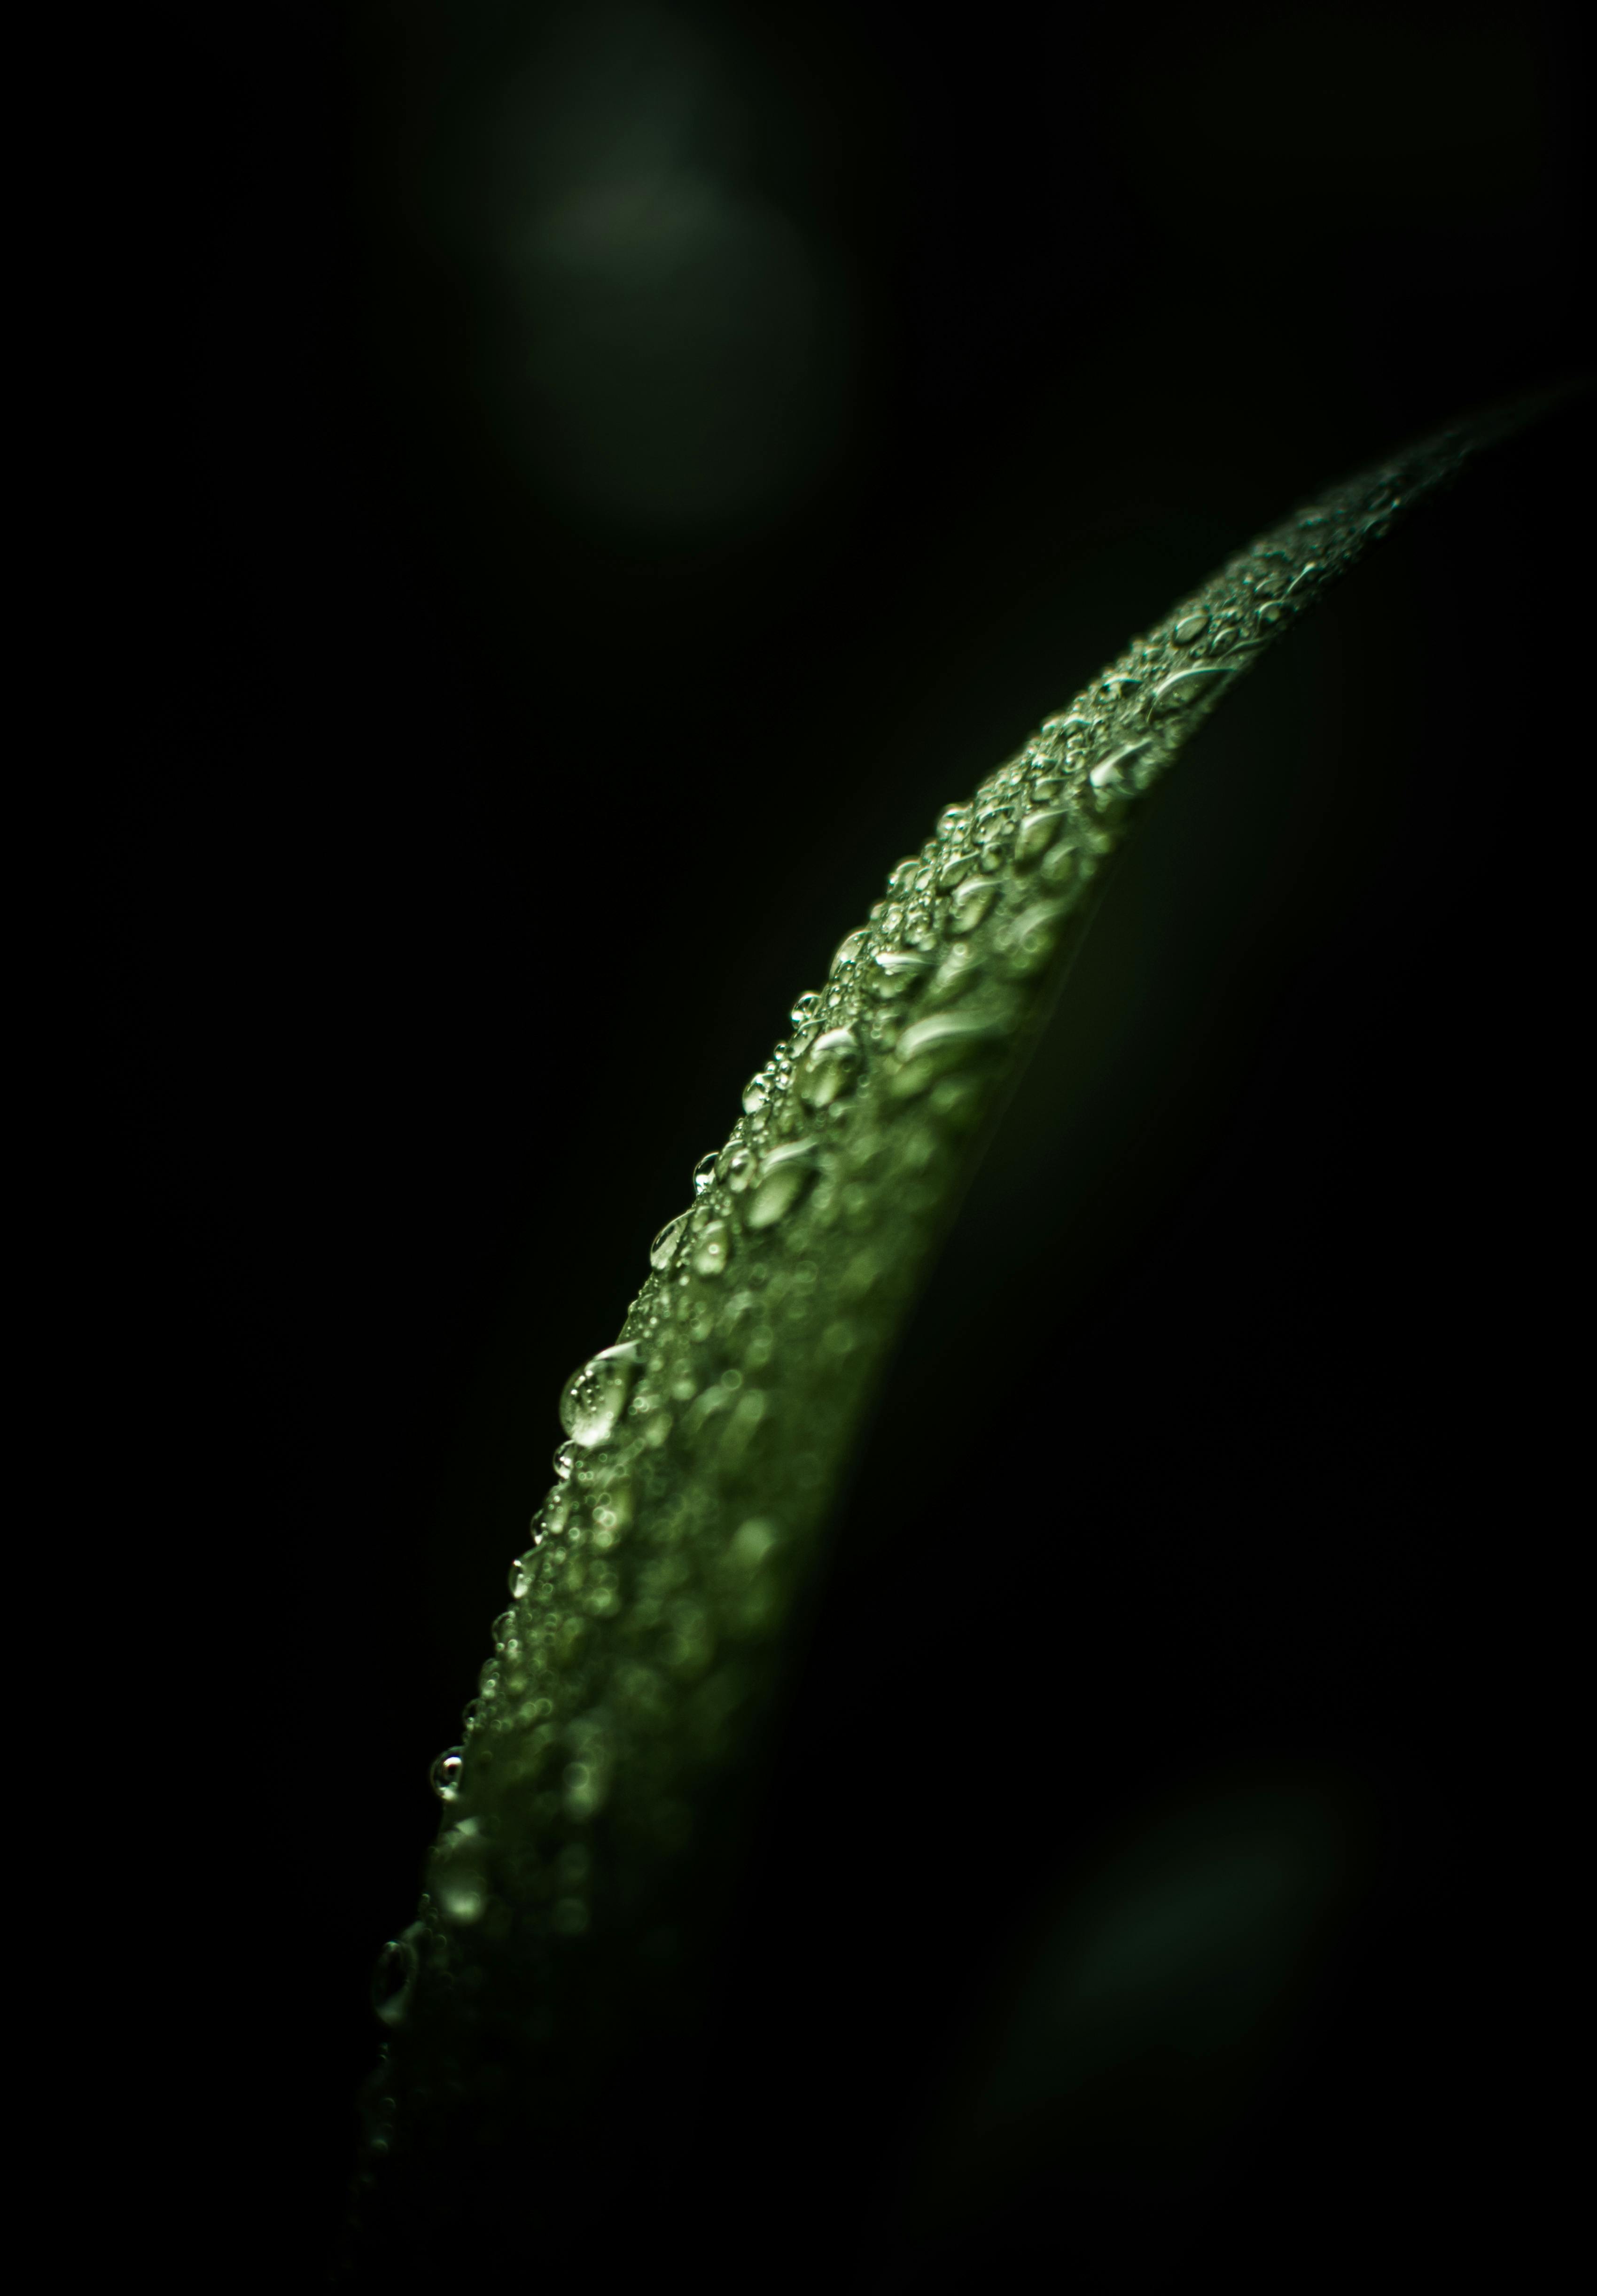
leaf, plant, liquid, terrestrial plant, petal, moisture, font, dew, flowering plant, drop, flower, darkness, grass, macro photography, monochrome photography, art, plant stem, still life photography, Pedicel, perennial plant, ball, flash photography, shadow, circle, arum family, monochrome, alismatales, water, anthurium, twig